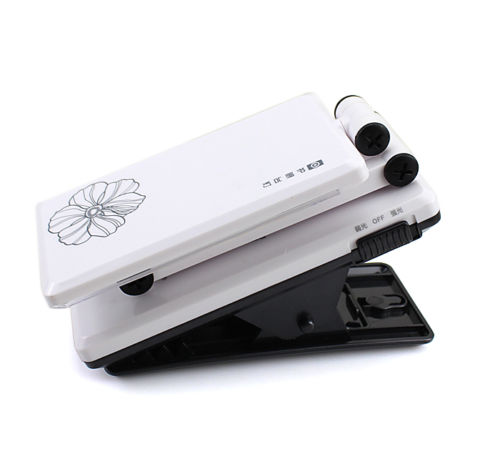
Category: lamp